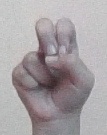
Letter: gaaf